Bertis Downs IV

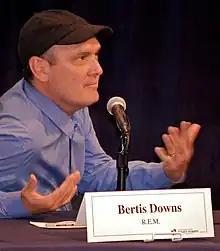
Downs discussing the future of the music industry at a summit in Georgetown University, 2010

Bertis Edwin Downs IV (born July 13, 1956) is an American entertainment lawyer. He provides legal counsel (particularly for initial contracts) for the rock band R.E.M., later also assuming management duties after the departure of original manager Jefferson Holt. He is usually credited simply as the band's "Advisor".